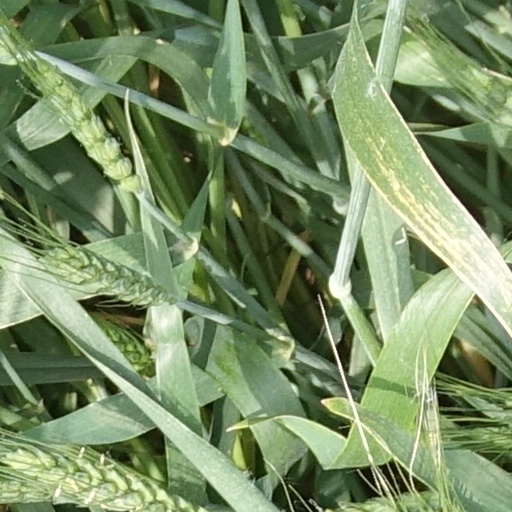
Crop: wheat